Lydia Loveless

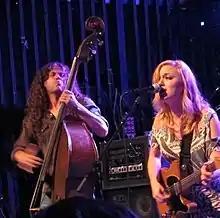
Lydia Loveless (right) with bassist Ben Lamb (left) playing in Fort Collins, Colorado (2011)

Lydia Loveless (née Ankrom, born September 4, 1990) is an American alternative country singer-songwriter from Columbus, Ohio. Their music combines pop music, classic country, honky tonk, and punk rock.